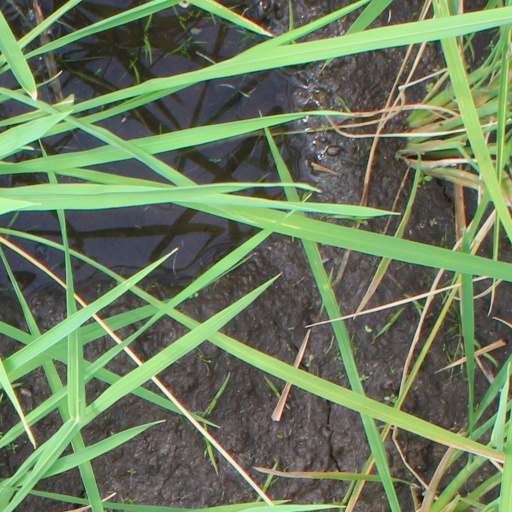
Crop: rice